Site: brandenburg
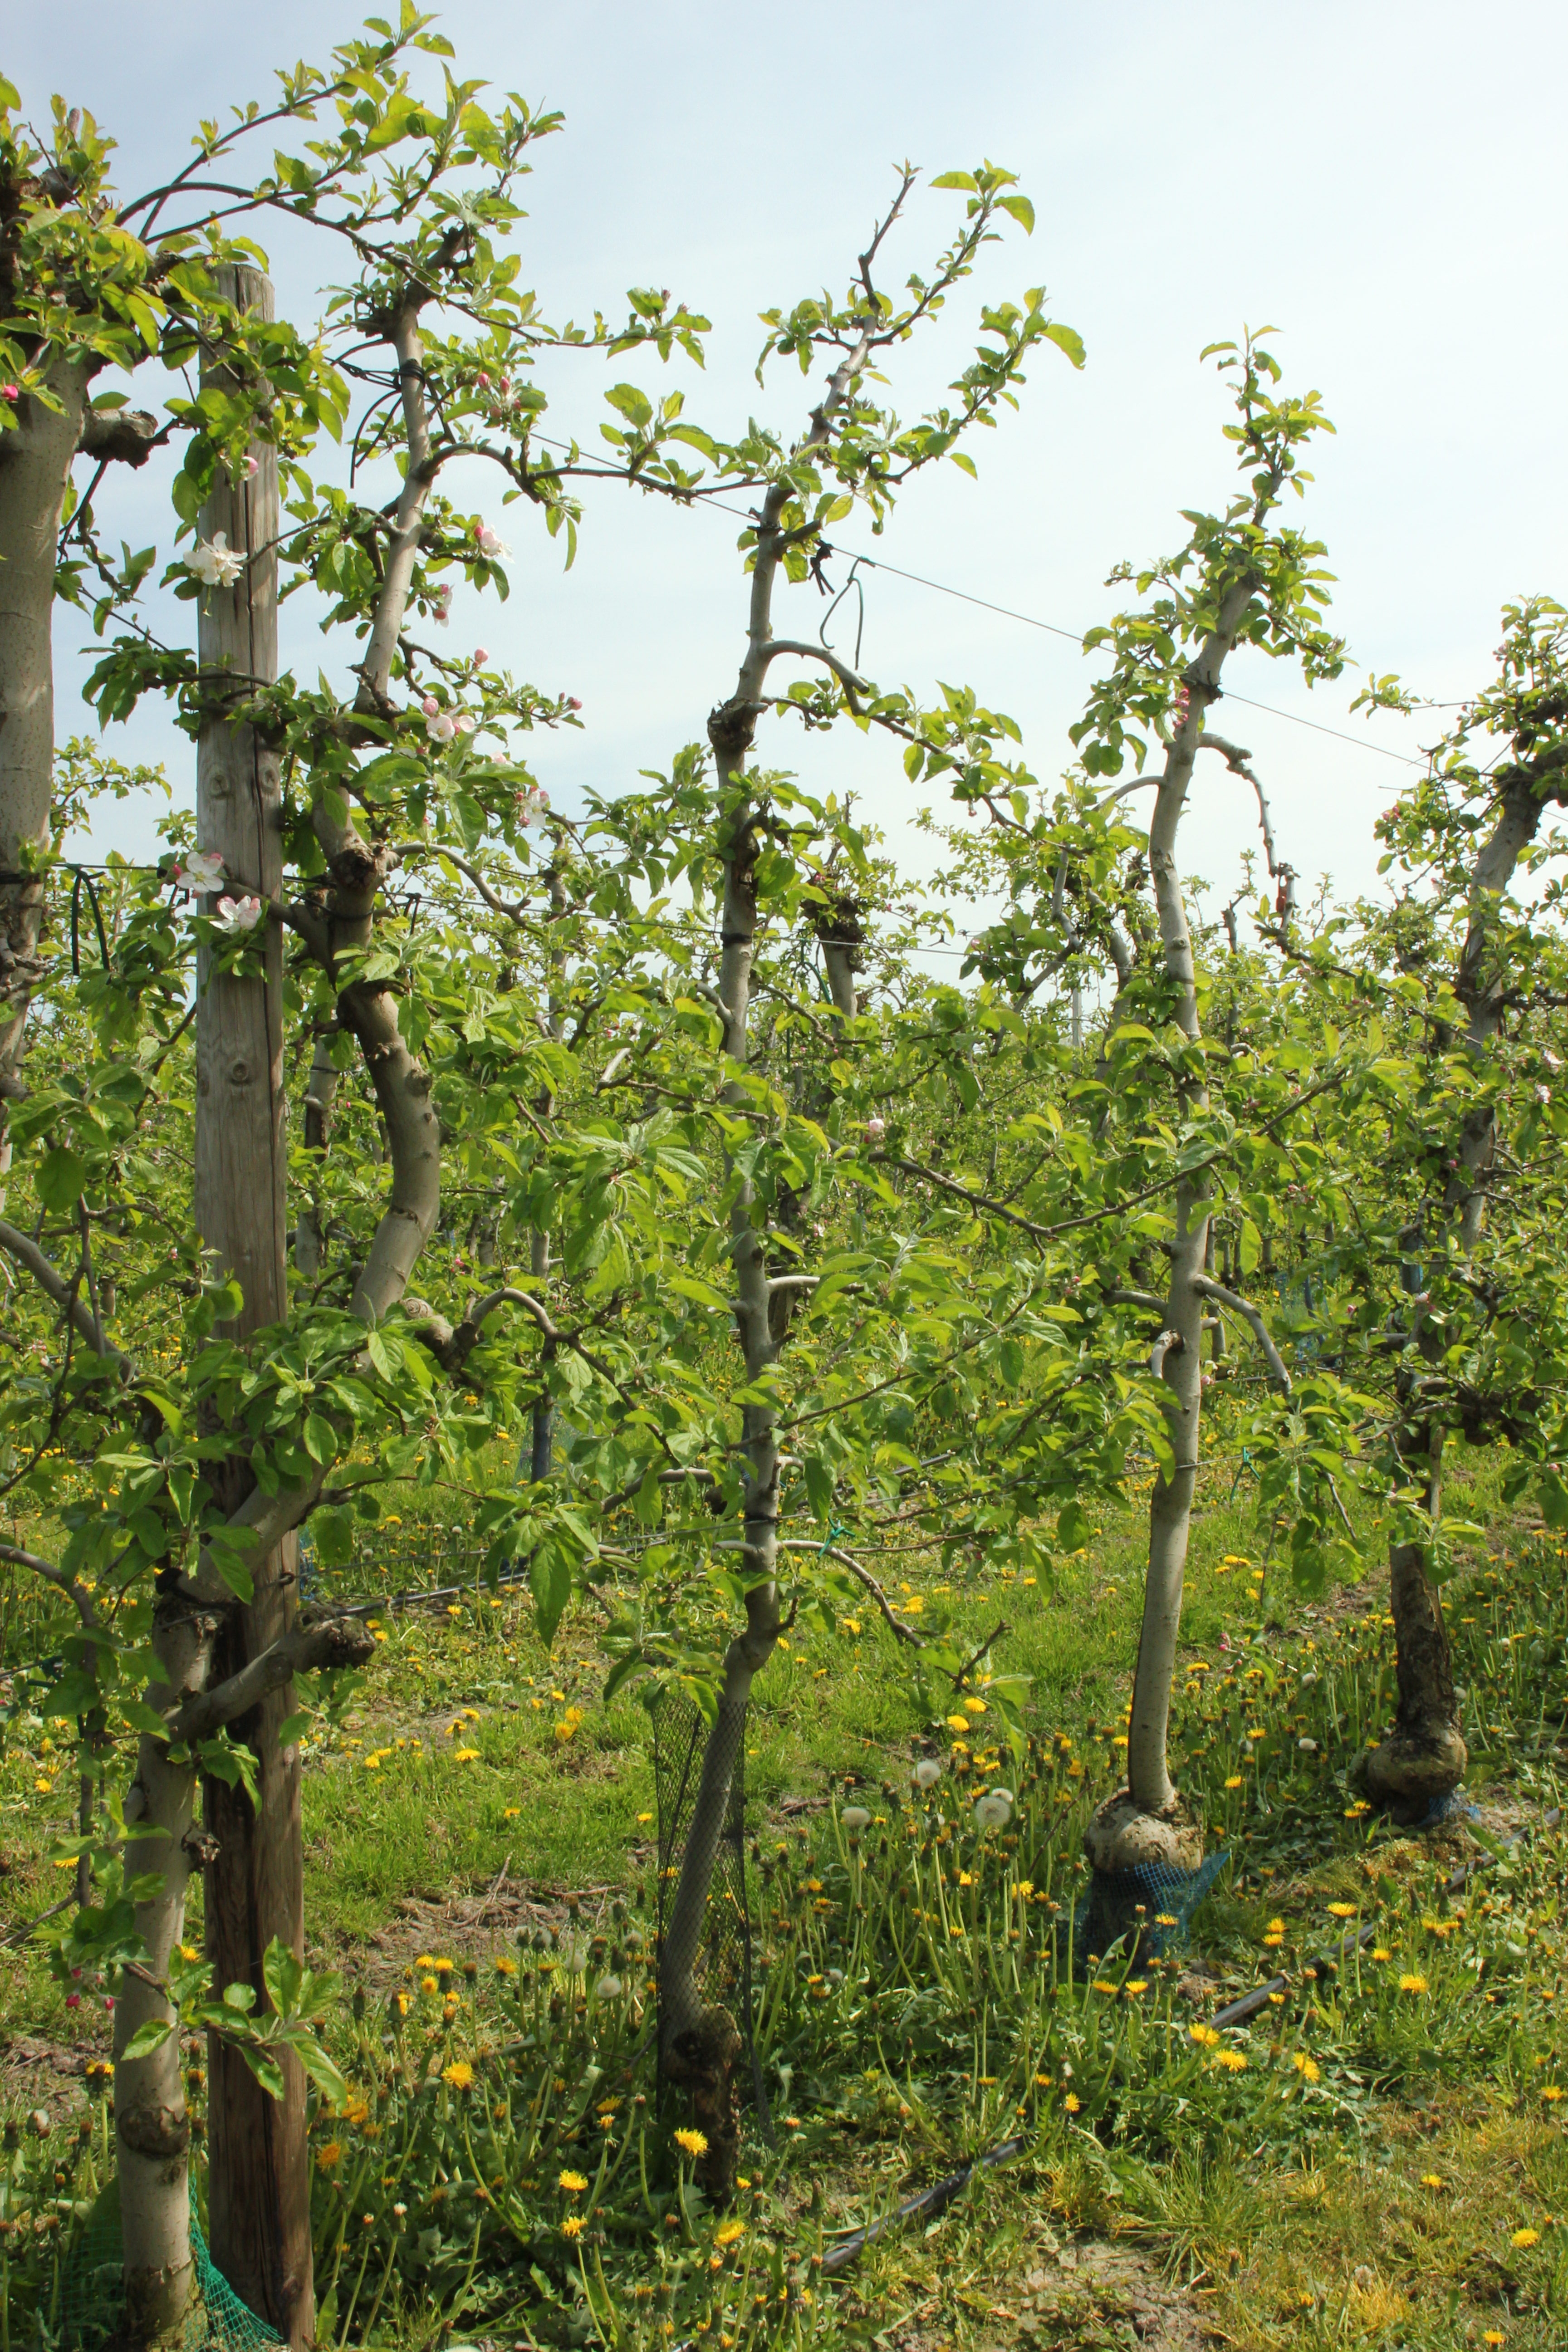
Growth stage (BBCH 60): Flowering